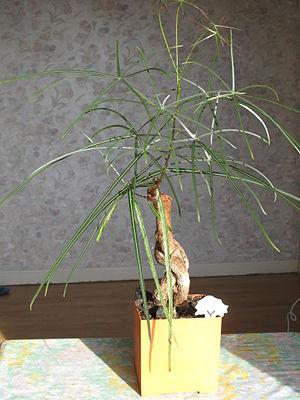
Bonsai de Brachychiton (rupestris